Question: Please indicate a possible affordance area of the beat_drum that can be used for striking
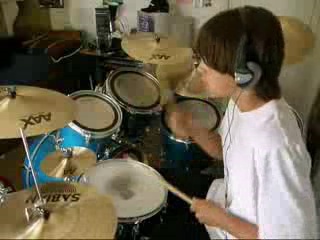
Answer: [89.5, 158.5, 164.5, 215.5]